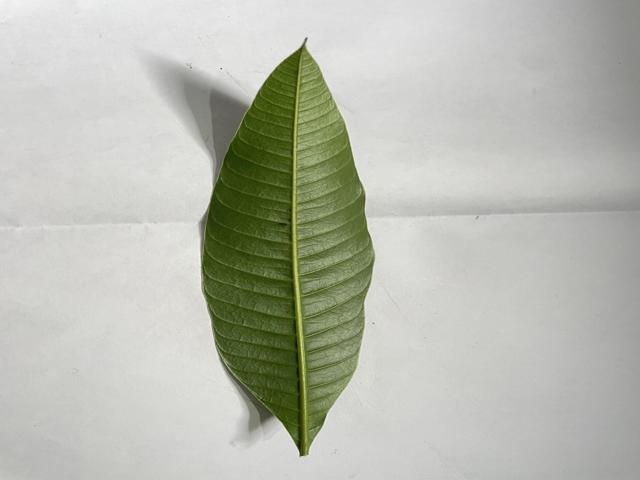
Mango leaf variety: Fazli